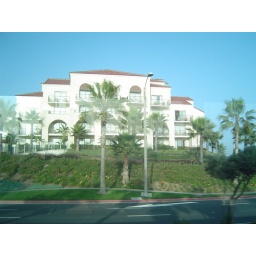
my future house in the beach